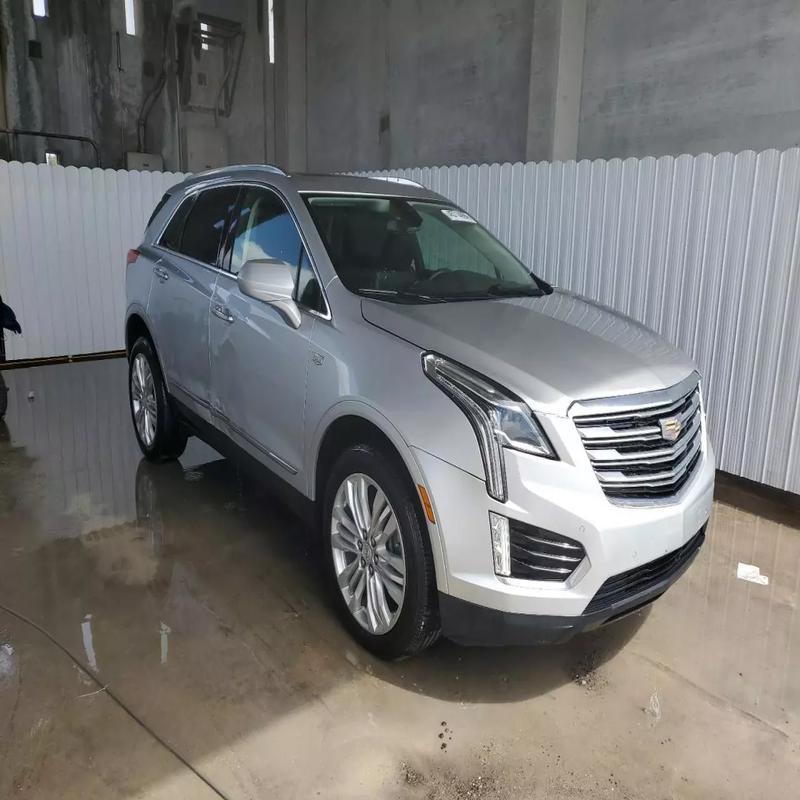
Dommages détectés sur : porte avant droite, porte arrière droite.
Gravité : mineur